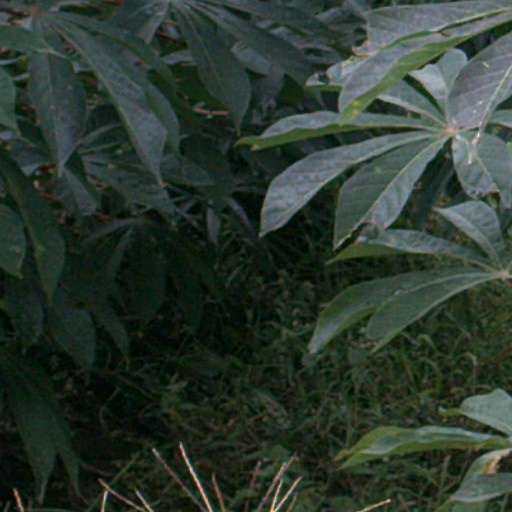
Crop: cassava